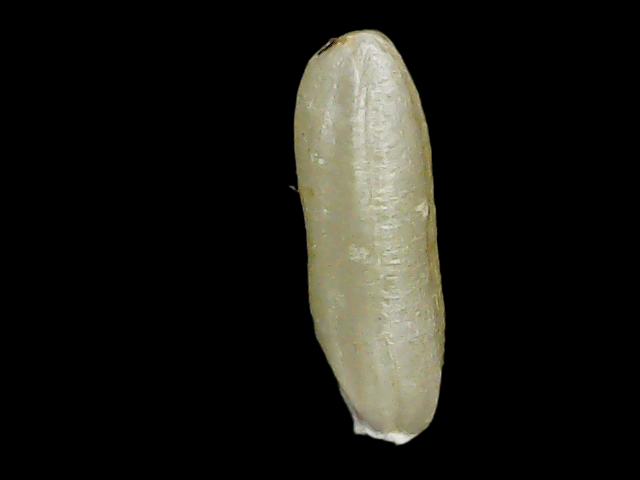
Rice variety: Binadhan26